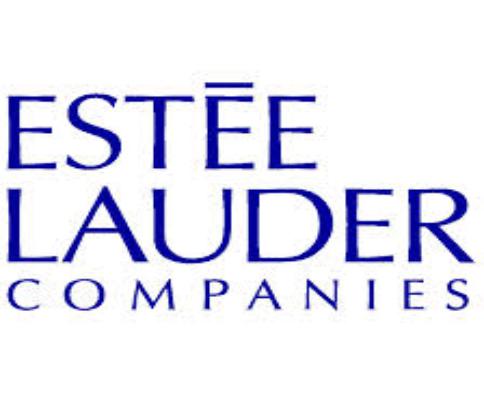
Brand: Estee Lauder
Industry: Necessities